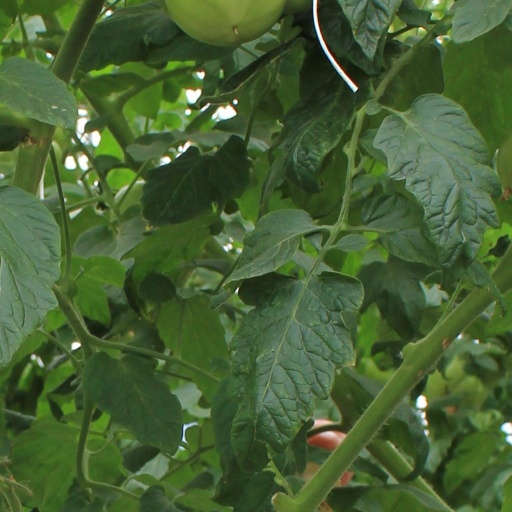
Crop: tomato